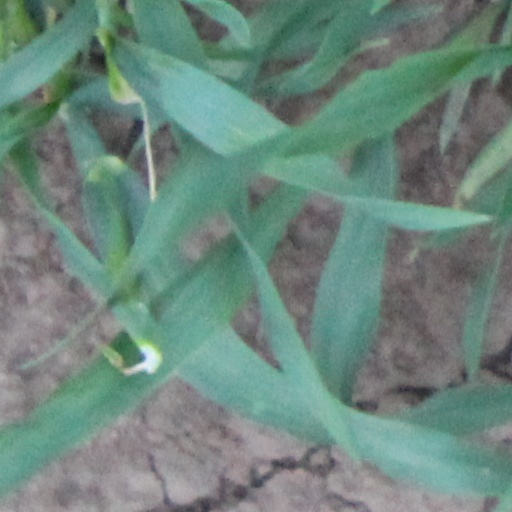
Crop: wheat